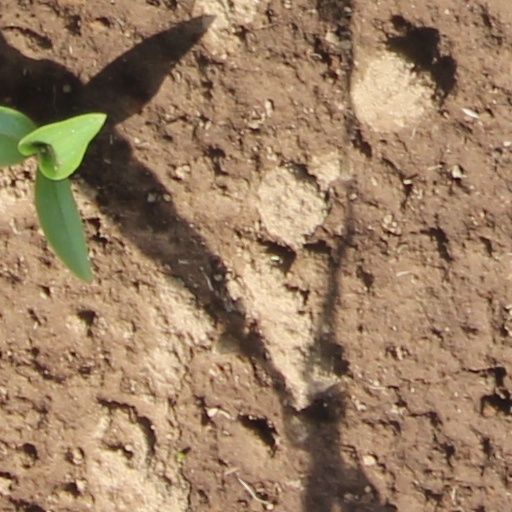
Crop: wheat